Ambulance

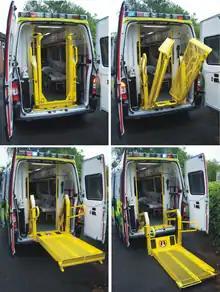

Ambulance design must take into account local conditions and infrastructure. Maintained roads are necessary for road-going ambulances to arrive on scene and then transport the patient to a hospital, though in rugged areas four-wheel drive or all-terrain vehicles can be used. Fuel must be available and service facilities are necessary to maintain the vehicle.